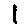
Label: 1